List of birds of Albania

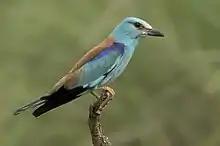

Phalacrocoracidae is a family of medium to large coastal, fish-eating seabirds that includes cormorants and shags. Plumage colouration varies, with the majority having mainly dark plumage, some species being black-and-white and a few being colourful.